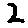
Label: 2